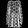
Label: Dress